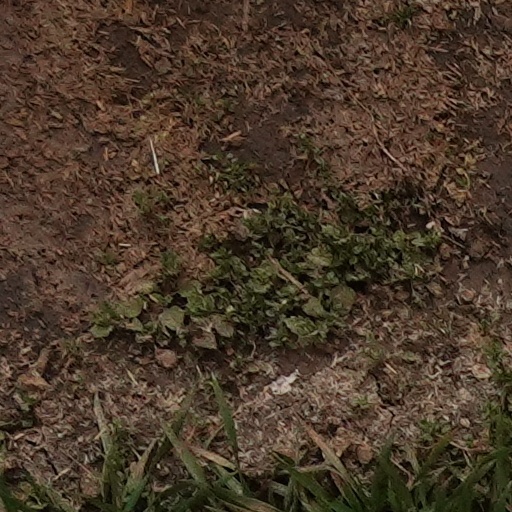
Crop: wheat